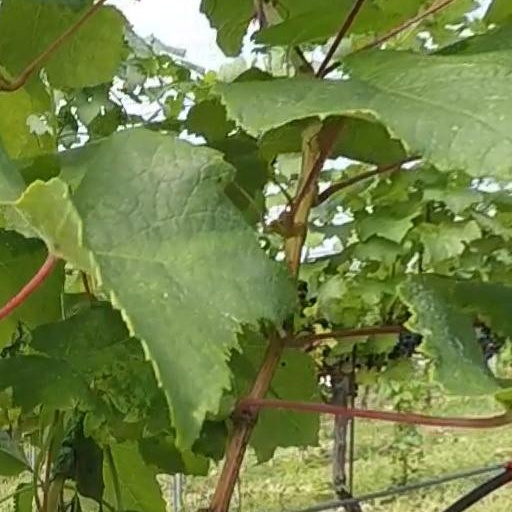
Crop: grape